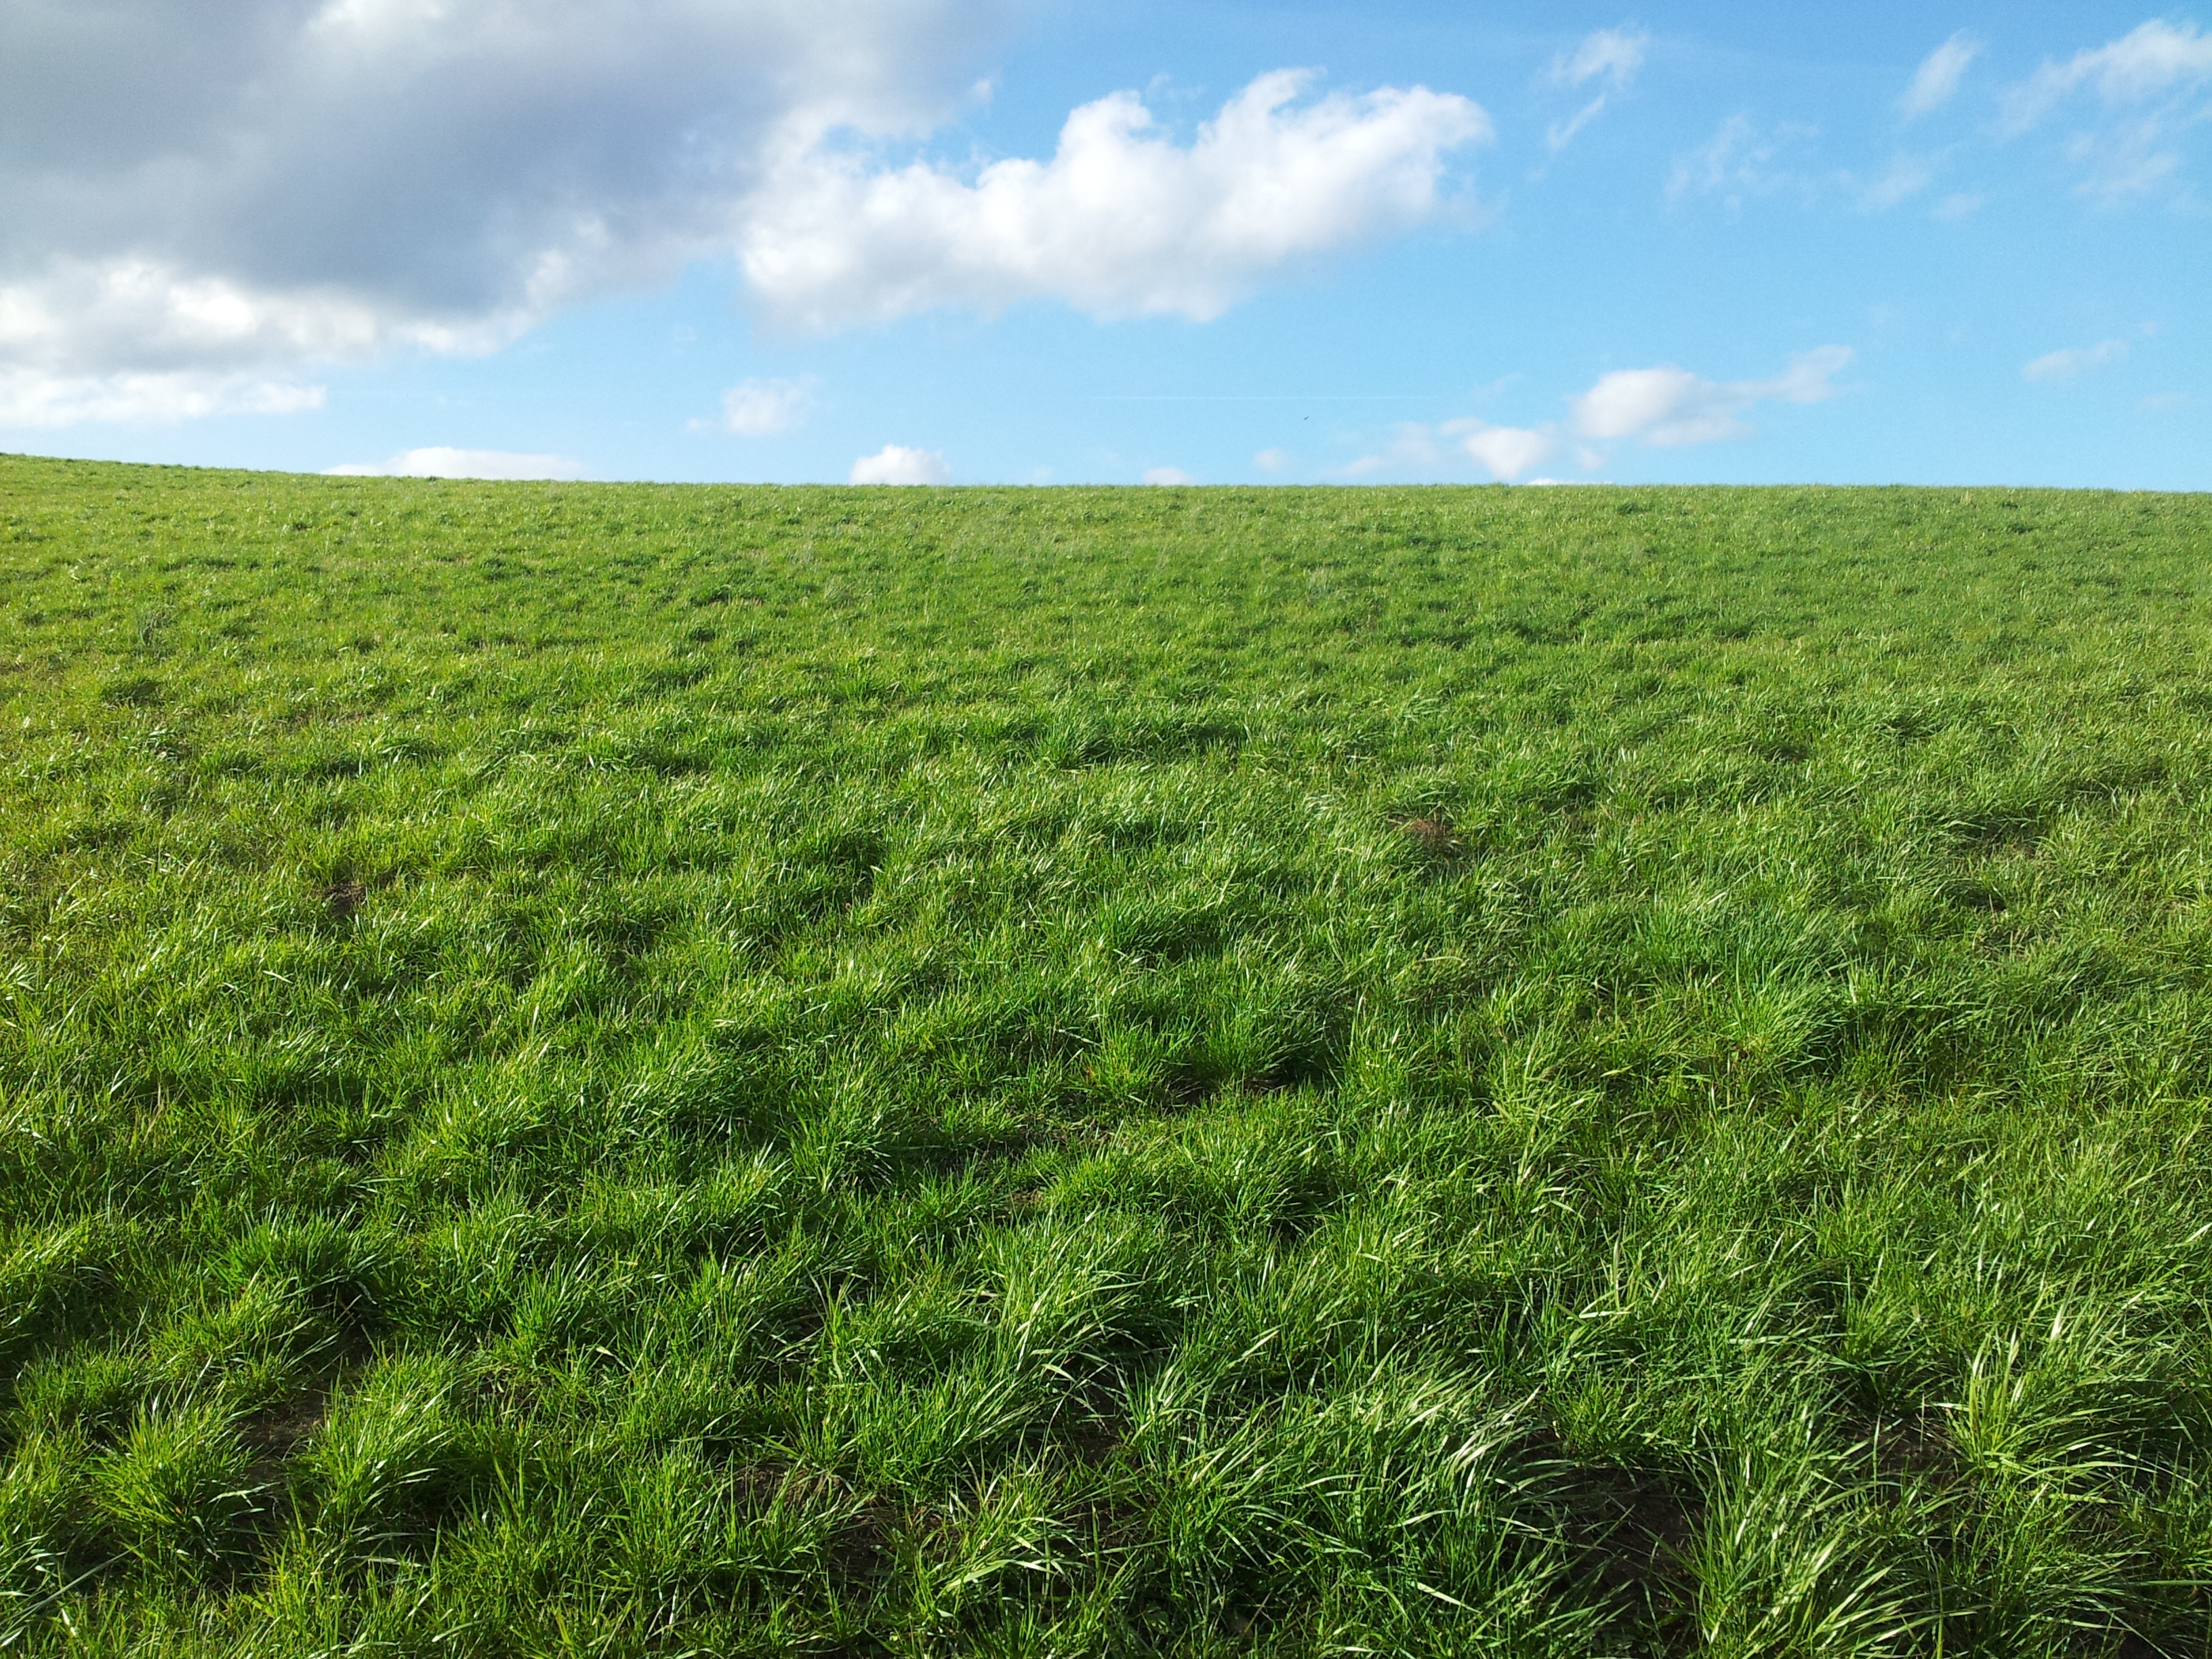
landscape, grass, plant, field, lawn, meadow, prairie, crop, pasture, soil, agriculture, plain, clouds, grassland, shrub, plantation, ecosystem, flowering plant, grass family, land plant